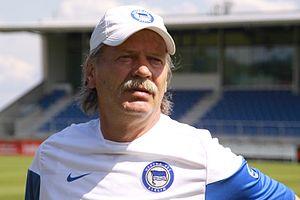
Enver Marić, né le 25 avril 1948 à Mostar, Bosnie-Herzégovine, Yougoslavie, est un footballeur bosnien. Il était gardien de but. Il s'est aujourd'hui reconverti en entraîneur de gardien. Il fit partie de la sélection yougoslave lors de la Coupe du monde 1974 en Allemagne.